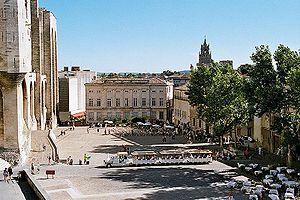
Avignon, place devant le palais des papes.